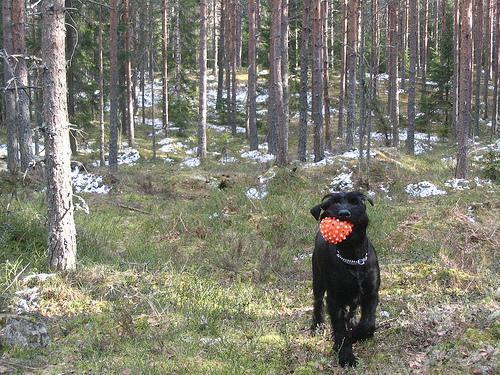
giant_schnauzer